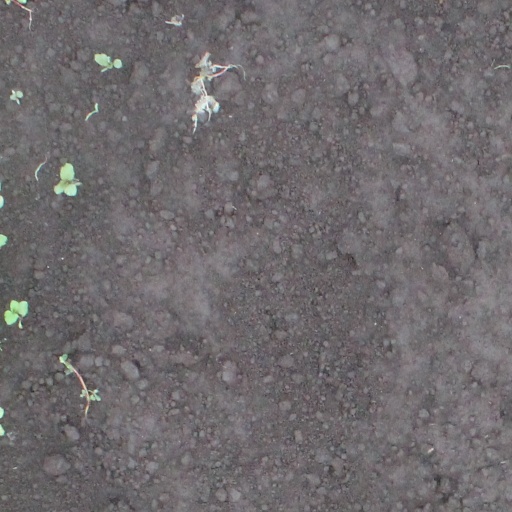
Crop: soybean